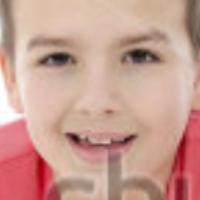
Age group: age 11-20